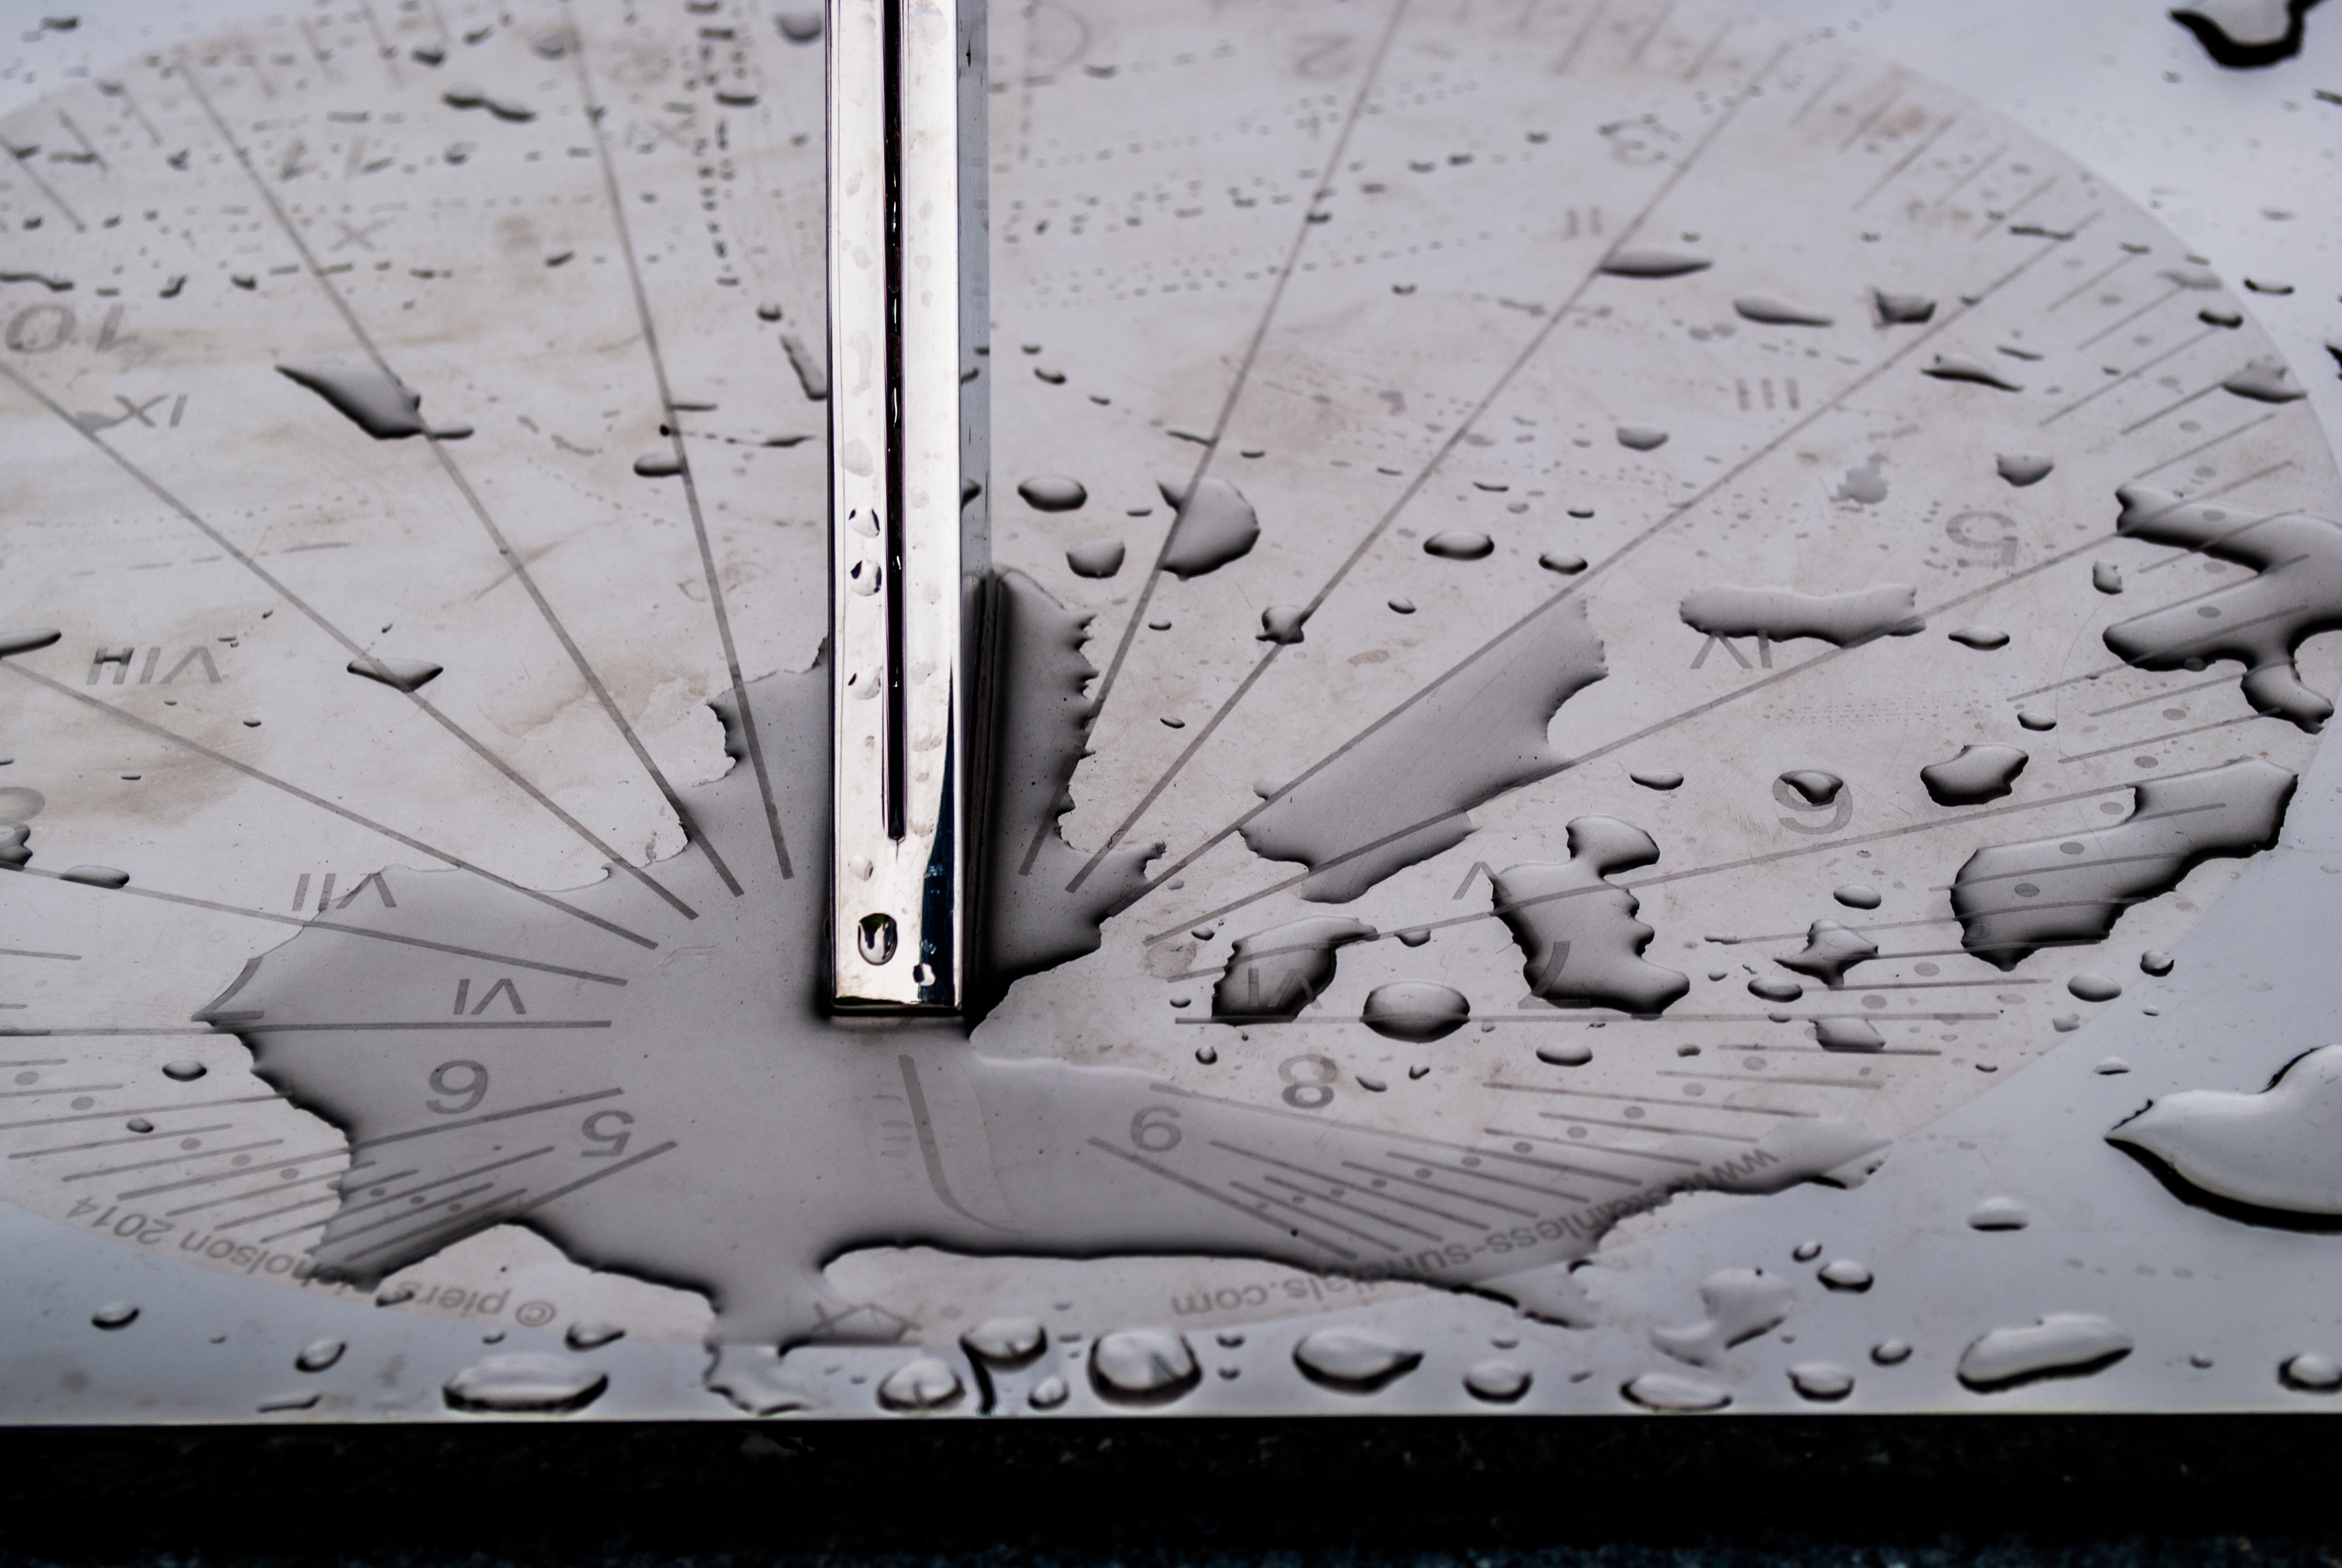
water, wing, architecture, rain, urban, tool, travel, steel, europe, symbol, landmark, tourism, uk, england, capital, london, history, famous, english, britain, carving, united kingdom, london city, sun clock, measuring instrument